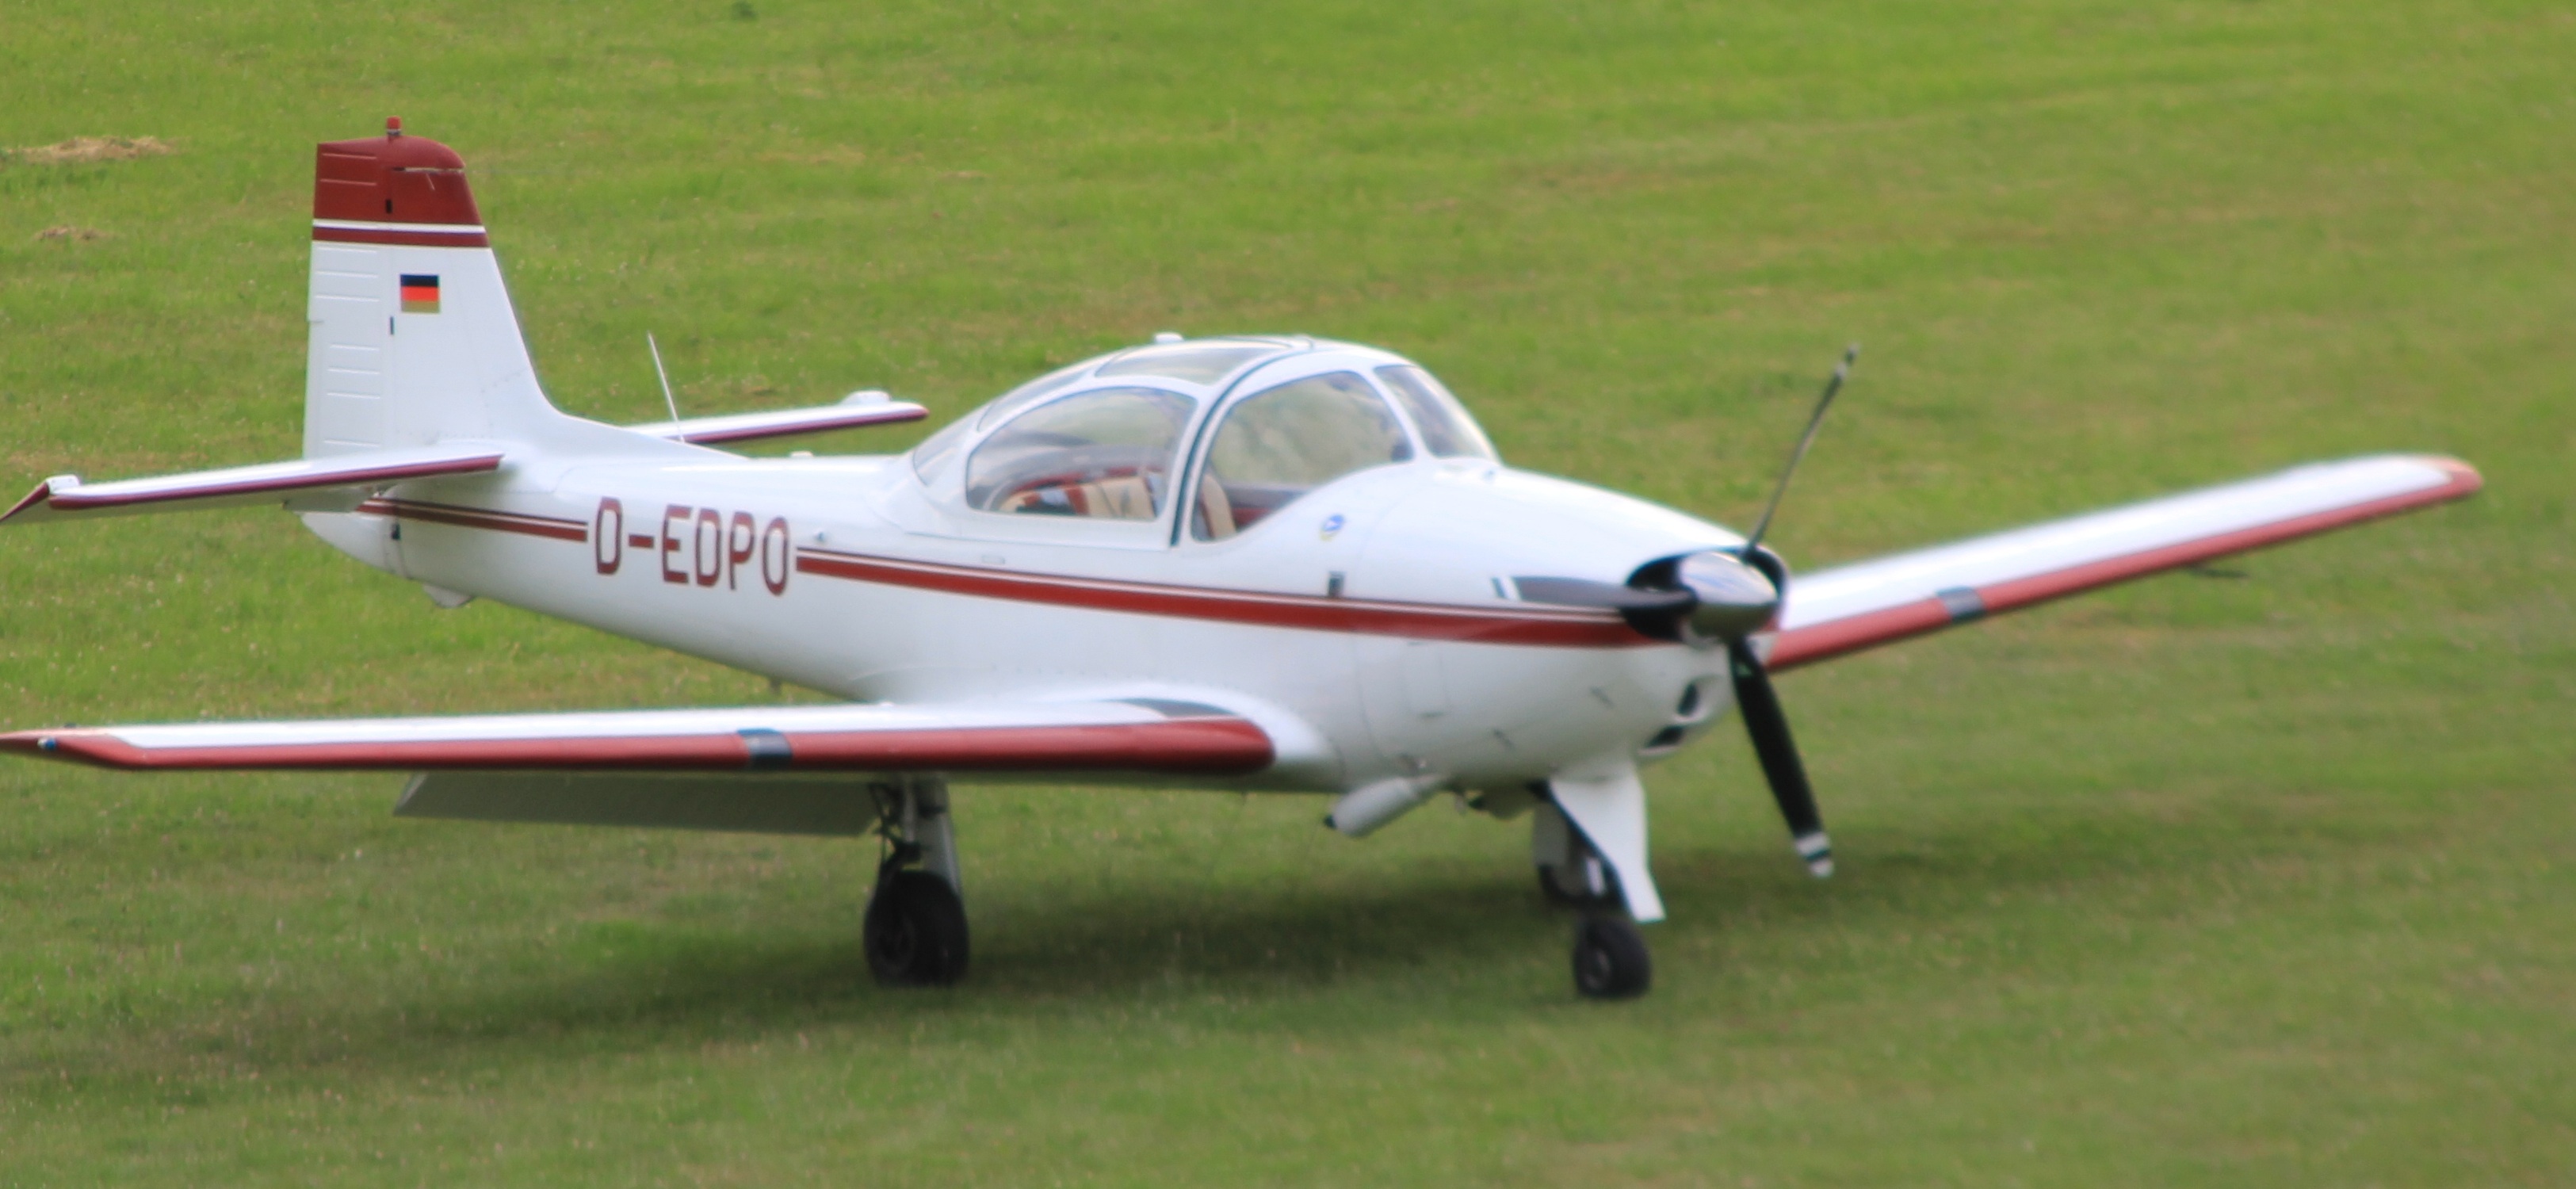
airplane, aircraft, vehicle, aviation, flight, light aircraft, model aircraft, monoplane, atmosphere of earth, propeller driven aircraft, ultralight aviation, radio controlled aircraft, cessna 185, cessna 150, cessna 310